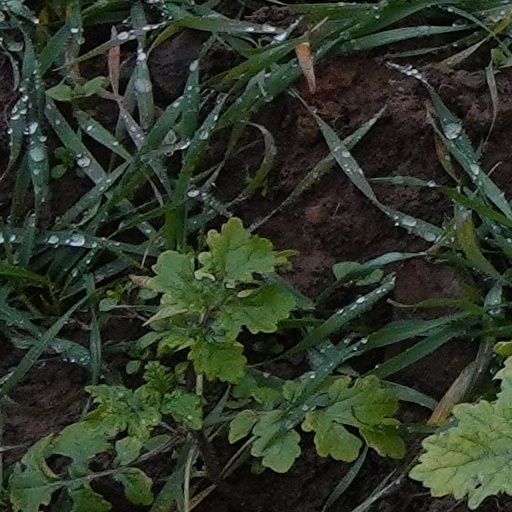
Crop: wheat